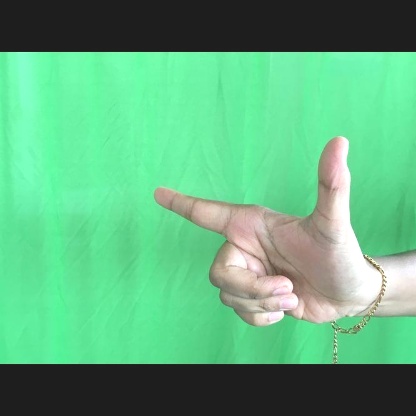
Mudra: Chandrakala